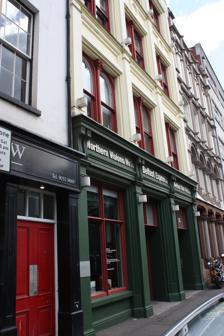
Building: Belfast Exposed
Country: United Kingdom
Year built: 1983
Photography gallery Belfast Exposed Belfast Exposed in 2010 Established 1983 ( 1983 ) Location 23 Donegall Street, Belfast BT1 2FF Coordinates 54°36′04″N 5°55′41″W / 54.601°N 5.928°W / 54.601; -5.928 Type Independent Website www .belfastexposed .org Belfast Exposed is a photography gallery in Belfast , established in 1983. It was Northern Ireland 's first dedicated photographic gallery and in 2018 Sean O'Hagan in The Guardian described it as "the key independent space for contemporary photography" there. Belfast Exposed houses a 20×7 m gallery for the exhibition of contemporary photography , digital archive browsing facilities, a spacious black and white photographic darkroom and a digital editing suite in its Donegall Street premises. It was established "to challenge and subvert media representations of the Troubles-torn city". The gallery has focused on the production of socially and politically engaged work, the development and exhibition of community photography. Training is used to encourage local communities to use photography to record and understand their environment. Belfast Exposed hosts an archive of half a million images , which were to be published online in a digital archive by March 2004. The gallery is used as a venue during both the Belfast Film Festival and the Belfast Festival at Queen's . References